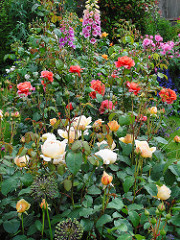
Flower: rose